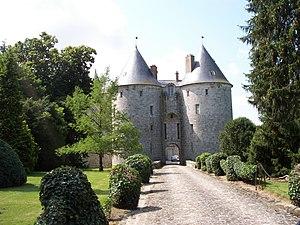
le Château de la Grange Blesneau où vécut le Marquis Gilbert du Motier de La Fayette
Le château de La Grange-Bléneau est une ancienne maison forte, dont l'origine remonte en partie au XIVᵉ siècle, remanié au XVIIIᵉ siècle, situé sur la commune de Courpalay, dans le département de Seine-et-Marne.
Courpalay est une commune française située dans le département de Seine-et-Marne, en région Île-de-France.
Cet article recense les monuments historiques de l'est de la Seine-et-Marne, en France.